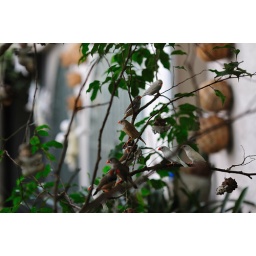
Random birds in the bird cage of the Saint Pio center. 8-)